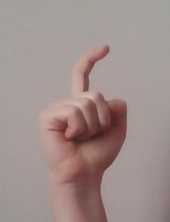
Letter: ra